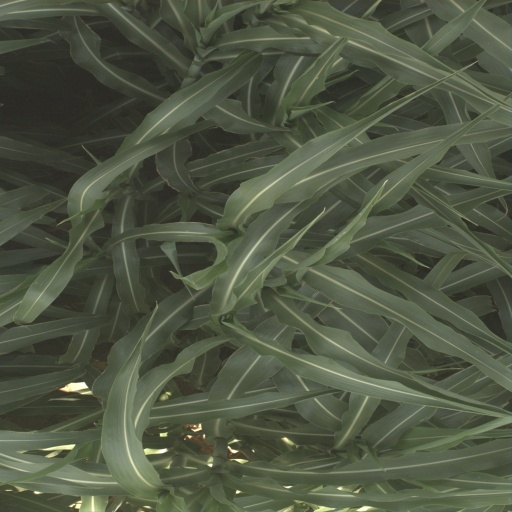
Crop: sorghum